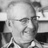
Emotion: happy